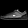
Label: Sneaker